Great North of Scotland Railway

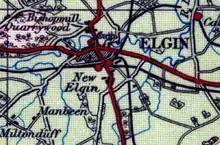
The Elgin railway stations on the 1923 OS map. The horizontal west–east line is the Inverness and Aberdeen Junction Railway. The Morayshire Railway lines north to Lossiemouth and south to Rothes used a separate station. The other line the east was built later by the Great North.

With promises of substantial goods traffic of iron and timber and from the local whisky distilleries, extension of the line to Dufftown into Strathspey was sought and obtained on 17 May 1861. The Strathspey Railway was sponsored by the Keith & Dufftown and Great North of Scotland railways, who appointed directors to the board, and the Great North undertook to run the services. The line first headed north to meet an extension of the Morayshire Railway at Strathspey Junction (called from 1864), before following the River Spey to Abernethy. The Strathspey Railway Act 1861 (24 & 25 Vict. c. xvi) also permitted a branch to the proposed Inverness and Perth Junction Railway at Grantown-on-Spey. The gradients were not severe, but the route required the Spey and its tributaries to be crossed many times, with three bridges built over the river itself. The line was placed in cuttings greater than deep, and there was one long tunnel. The line was opened on 1 July 1863 to Abernethy (later called ). The line between Dufftown and Craigellachie became the main line and services continued over the Morayshire Railway, opening up a route between Keith and independent of the Inverness and Aberdeen Junction Railway (IAJR). The kept most of the through traffic as its line was more direct, only instead of via the Great North route. The Great North ran four trains a day from Elgin to Keith via Craigellachie, with through carriages or connections for three trains for Aberdeen at Keith. Connections at Elgin were poor because travel over the two routes took a different length of time.